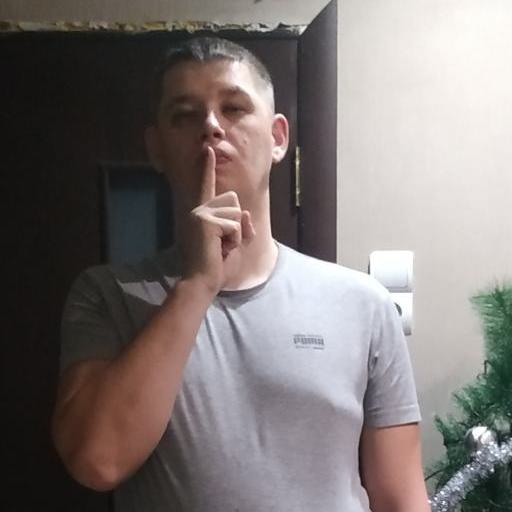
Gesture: mute